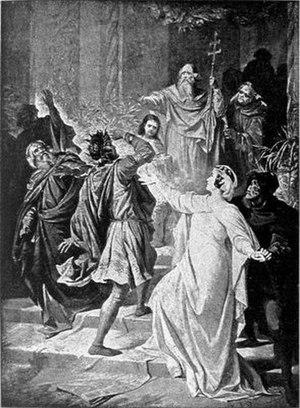
Giacomo Meyerbeer, de son vrai nom Jakob Liebmann Meyer Beer, est un compositeur allemand de confession juive né à Tasdorf, près de Berlin, le 5 septembre 1791 et mort à Paris le 2 mai 1864.